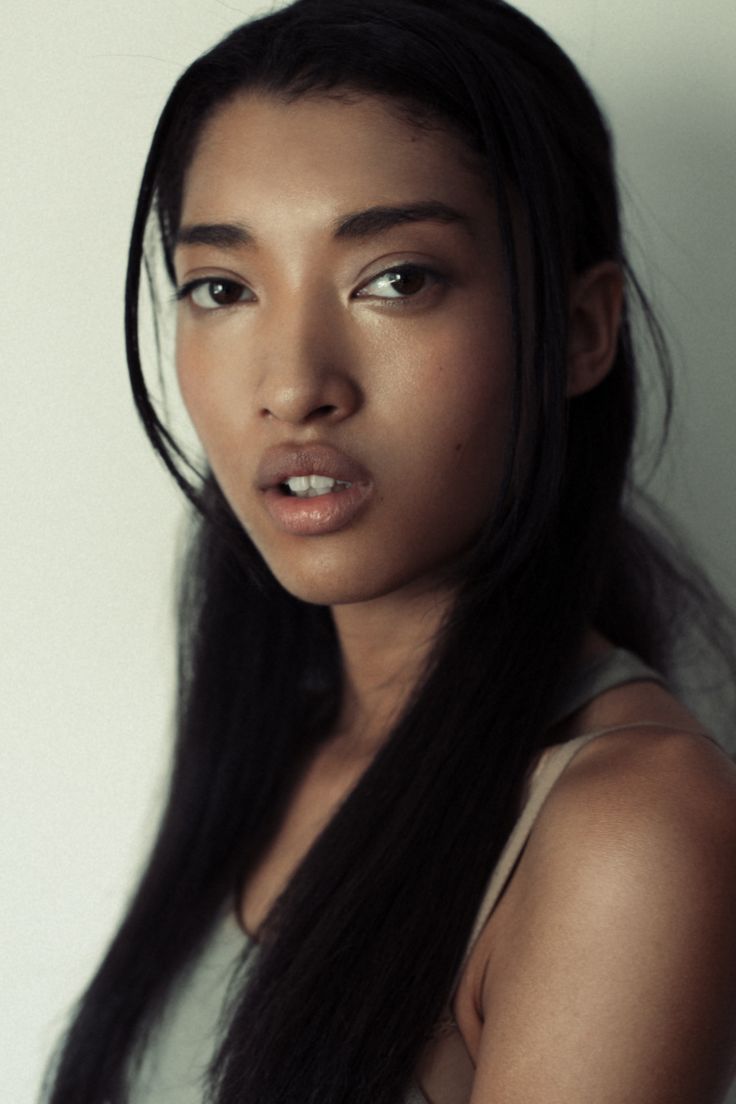
Label: Colored